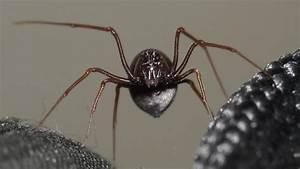
spider